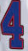
Number: 4